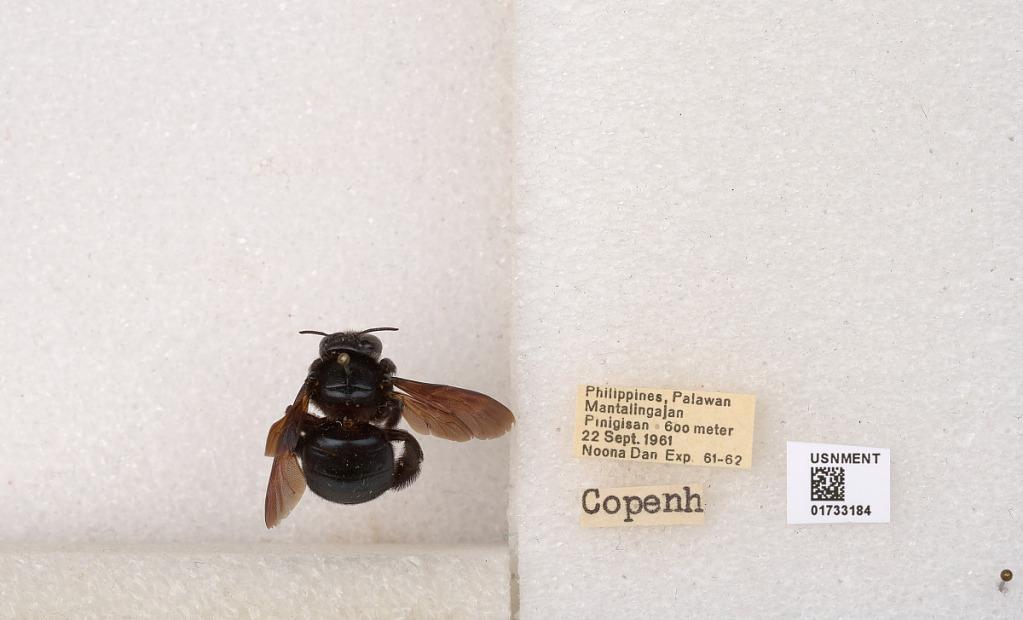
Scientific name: Xylocopa (Zonohirsuta) dejeanii dejeanii (Lepeletier)
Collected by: N. Dan
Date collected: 1961-9-22
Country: Philippines
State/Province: Mimaropa
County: Palawan
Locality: Mantalingajan Pinigisan
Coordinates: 8.81833, 117.675